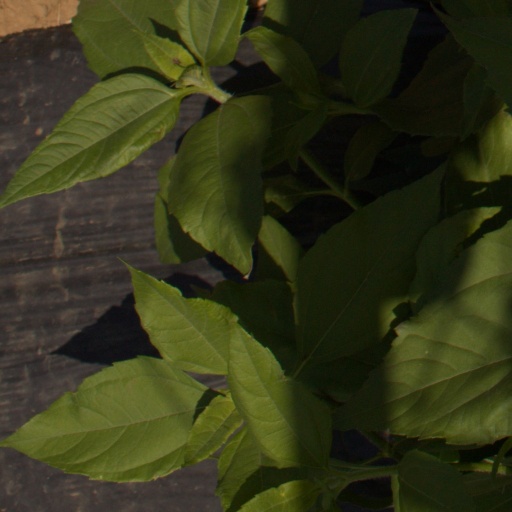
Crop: Jerusalem artichoke